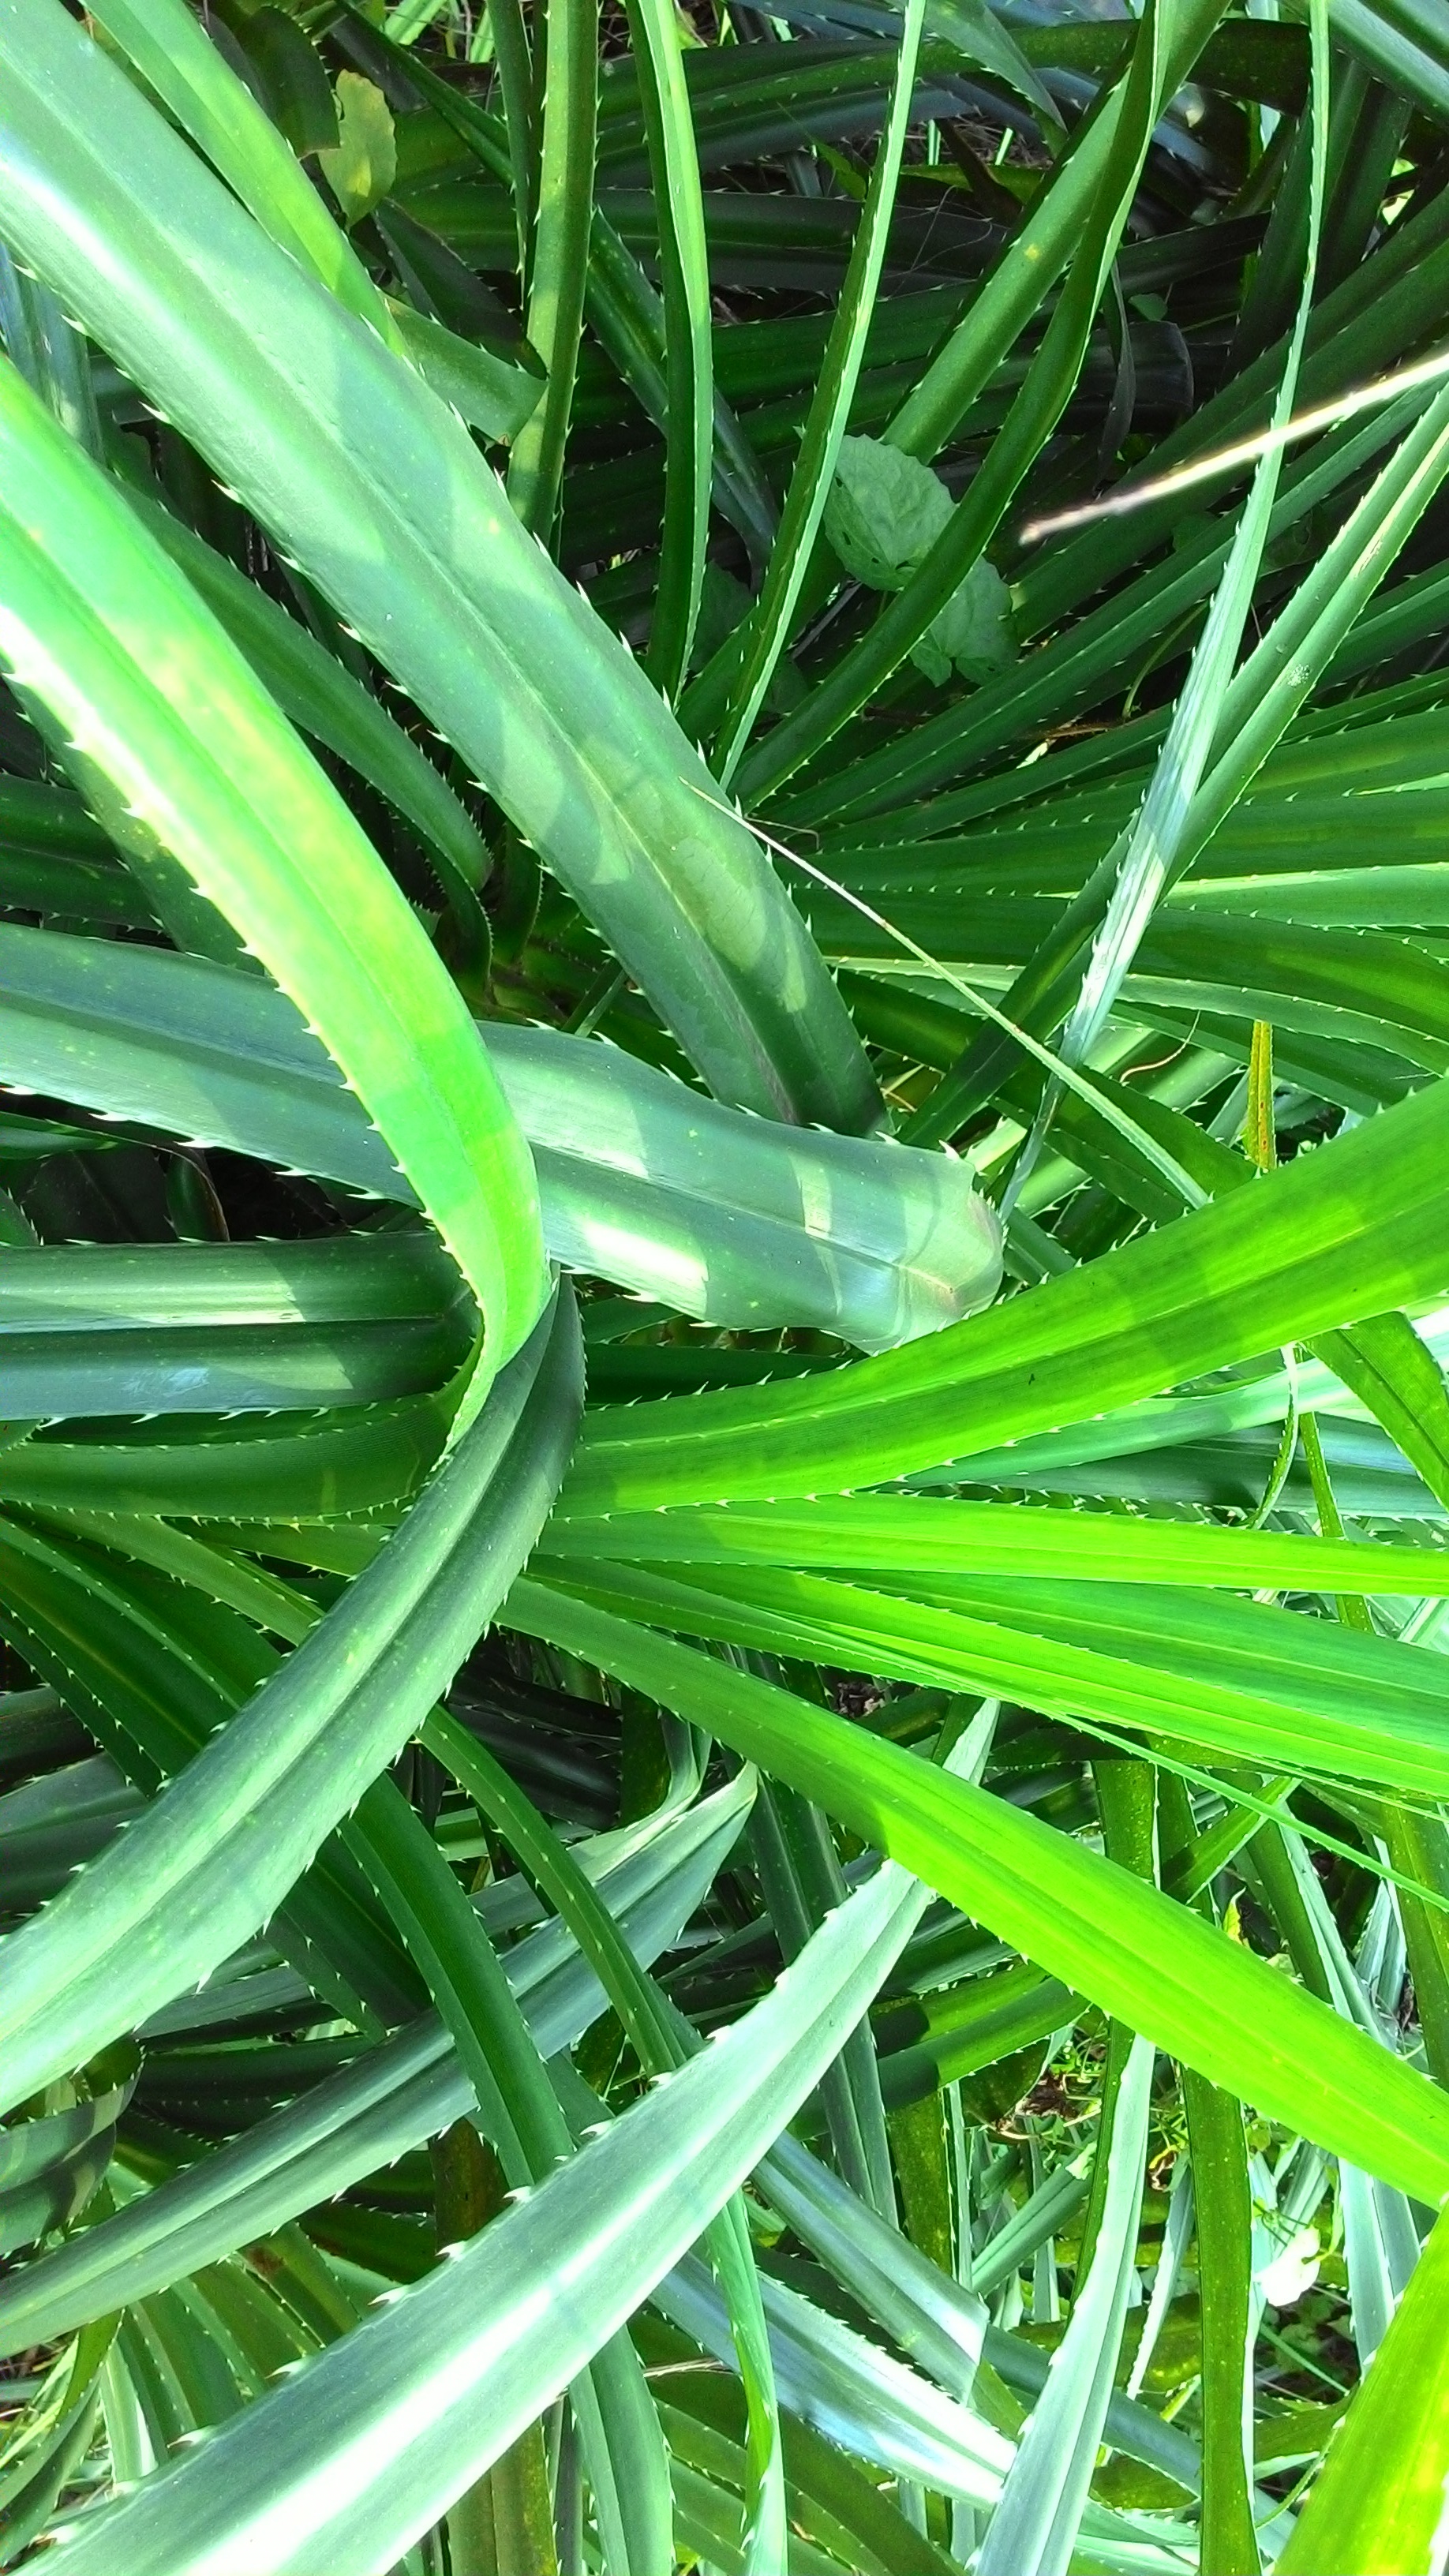
tree, grass, plant, lawn, leaf, flower, green, produce, botany, garden, flora, vegetation, flowering plant, grass family, plant stem, land plant, arecales, palm family